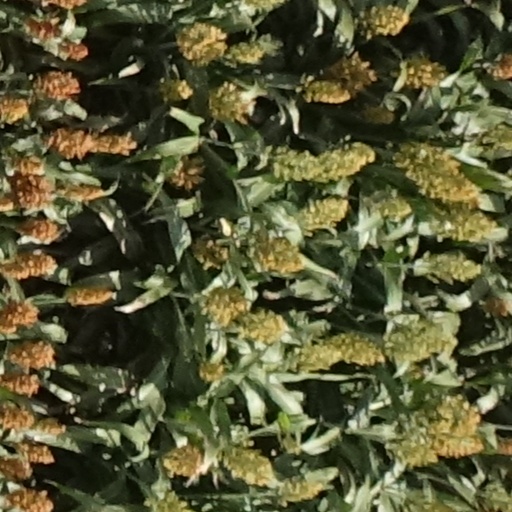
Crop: sorghum